Jaywick

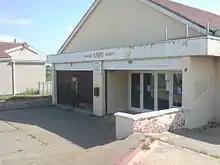
An amusement arcade in Jaywick in 2009

Plotland developments elsewhere in Britain were bulldozed after the Second World War. Attempts were made by the local council to demolish Jaywick, but there was resistance from residents who campaigned against it and won a preservation order in 1970. The council were unhappy about a housing development sitting on such a flood-prone site and modern conveniences were slow in arriving. A mains sewer system was only installed in 1977.